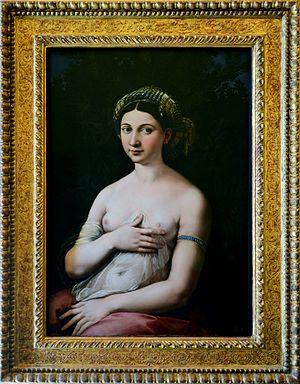
Portrait d'une négresse, plus tard renommé Portrait d'une femme noire ou Portrait de Madeleine, est un tableau peint par la peintre française Marie-Guillemine Benoist en 1800.
Margarita Luti a été la maîtresse et le modèle de Raphaël. L'histoire de leur amour est devenu « l'archétype de la relation artiste-modèle dans la tradition occidentale » mais sa vie est peu connue. Sur elle, Flaubert a écrit, dans son Dictionnaire des idées reçues, « Fornarina. Elle était une belle femme ; inutile d'en savoir plus long ».
Cette page concerne l'année 1519 du calendrier julien.
Le Portrait d'une jeune femme est une peinture exécutée entre 1518 et 1519, et habituellement attribuée à l'artiste de la Renaissance Raphaël. C'est une peinture à l'huile sur bois de 85 × 60 cm conservée à la galerie nationale d'art antique du Palais Barberini de Rome.